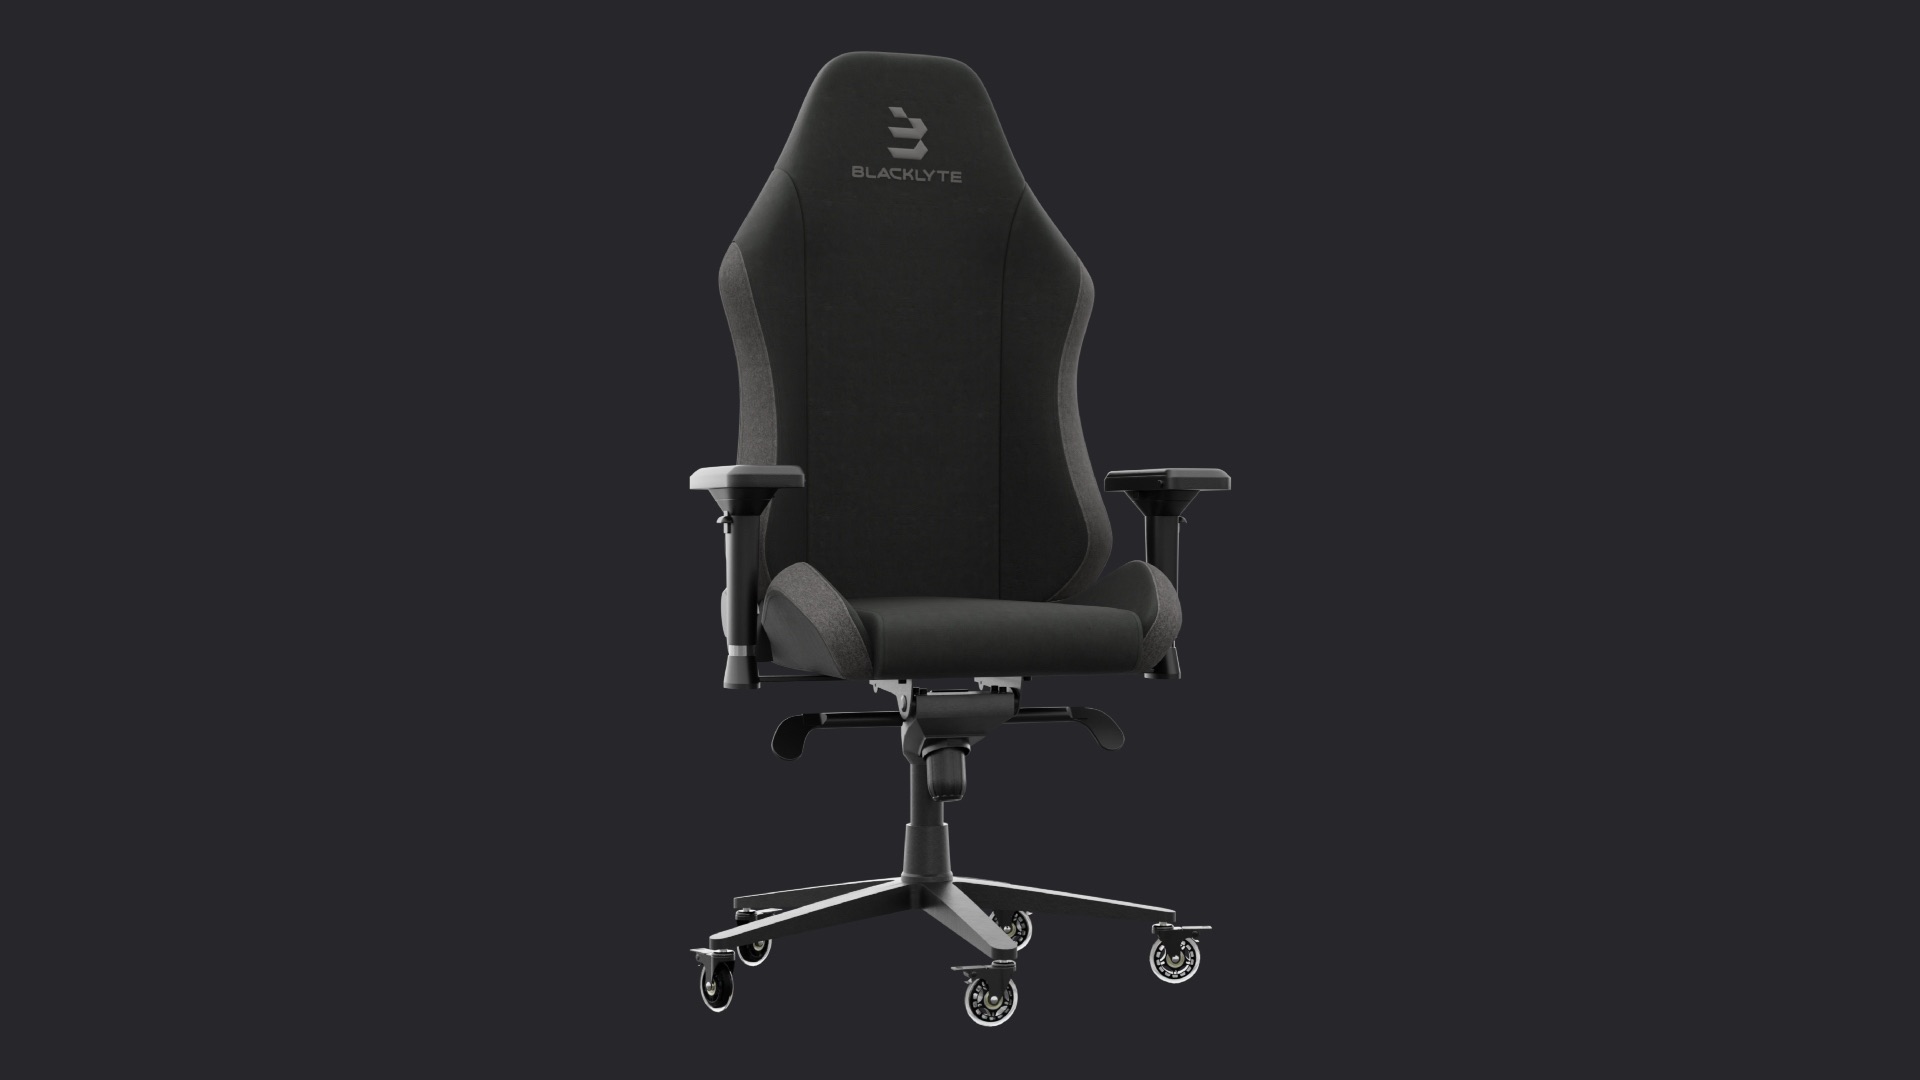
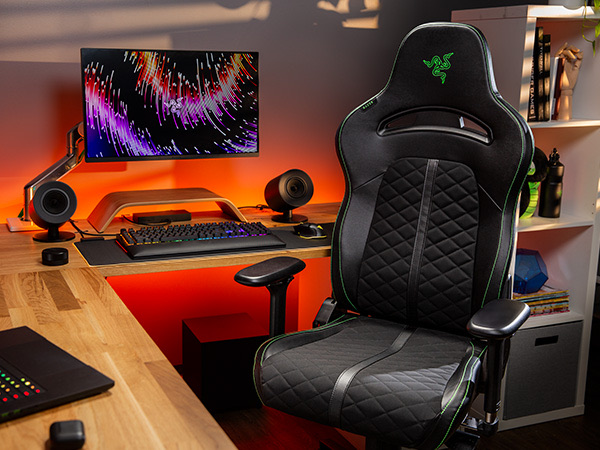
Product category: items_chair
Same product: no